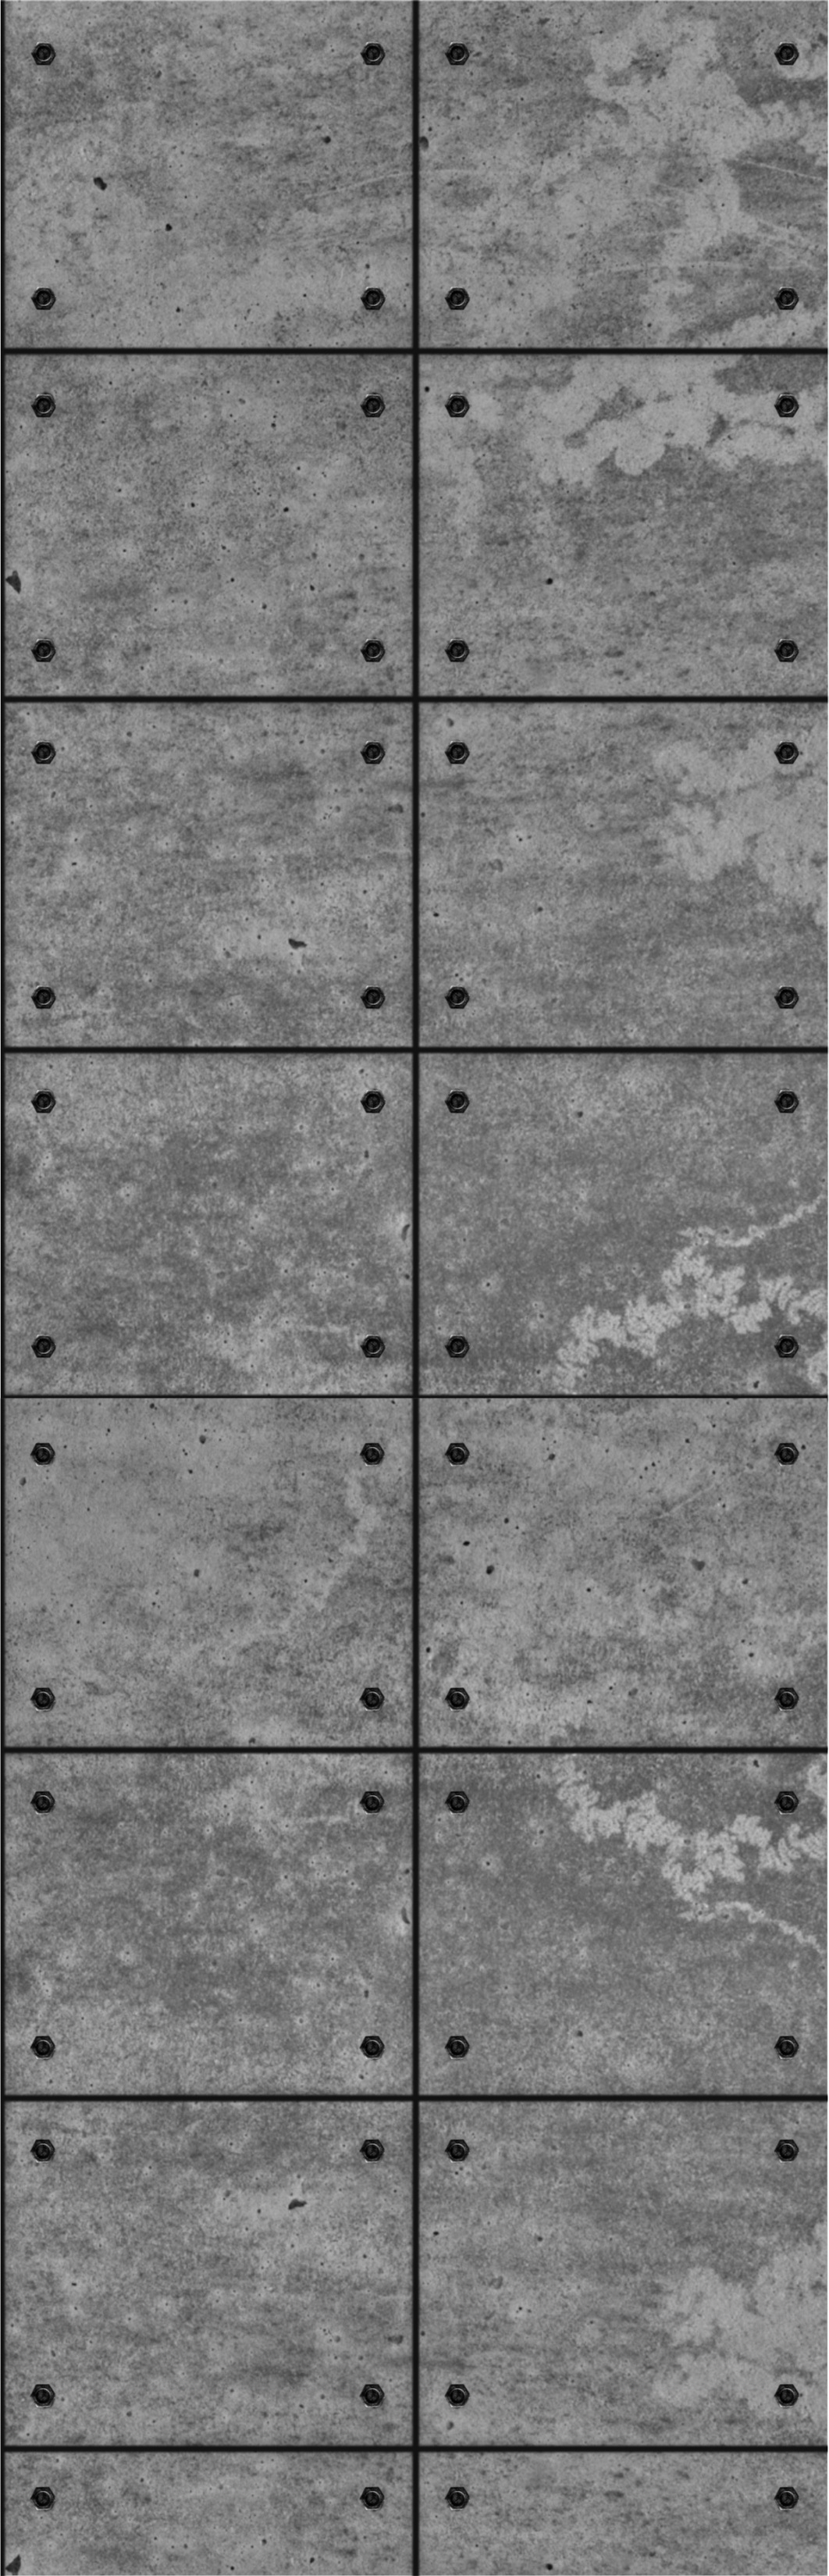
black and white, wood, texture, plank, floor, wall, line, furniture, monochrome, door, concrete, hardwood, cement, wallpaper, flooring, wood flooring, monochrome photography, man made object, wood stain